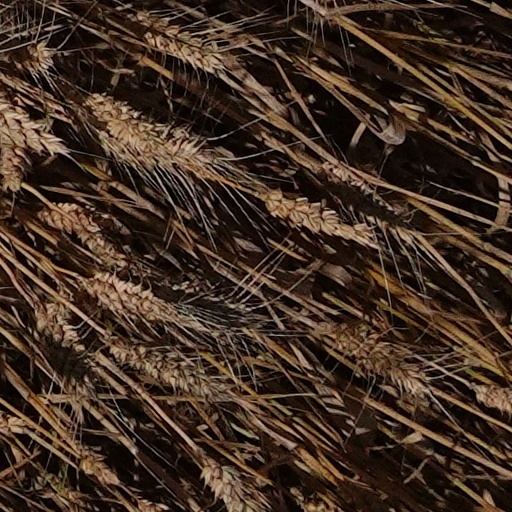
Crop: wheat